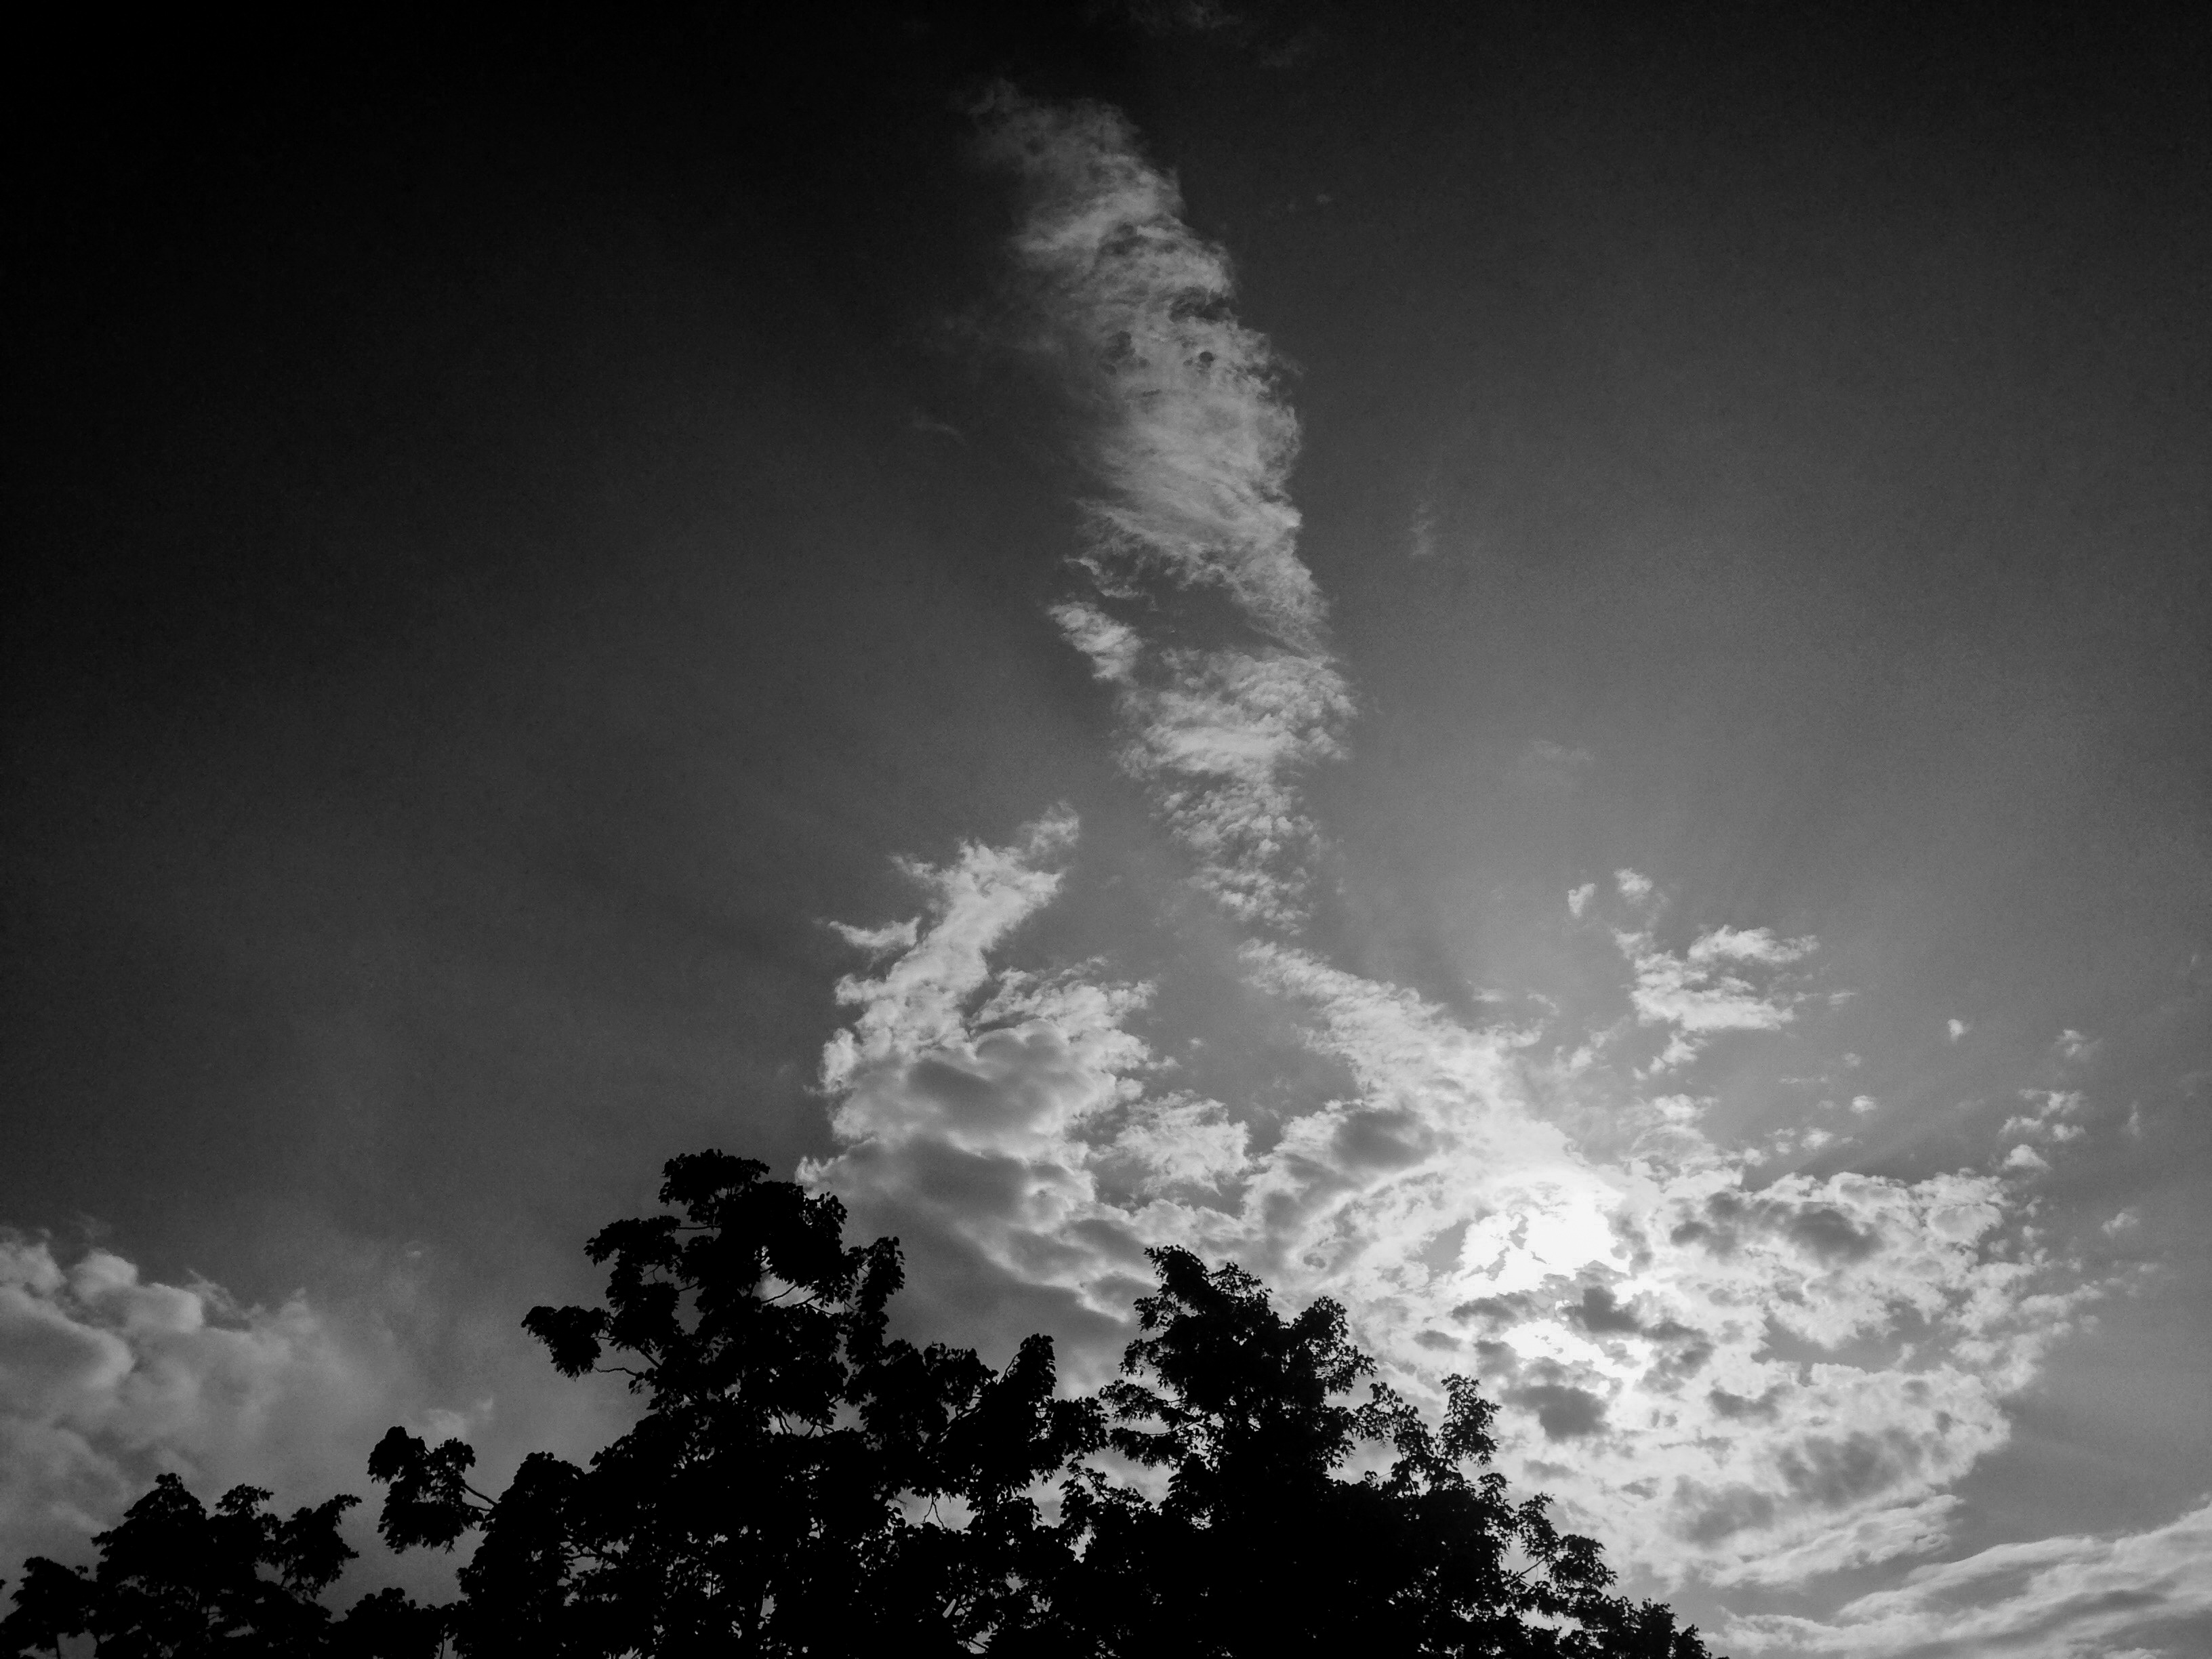
light, cloud, black and white, sky, photography, sunlight, atmosphere, darkness, black, monochrome, meteorological phenomenon, monochrome photography, atmosphere of earth